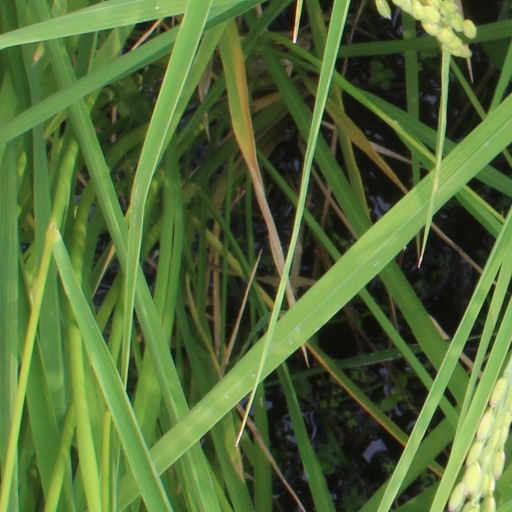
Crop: rice